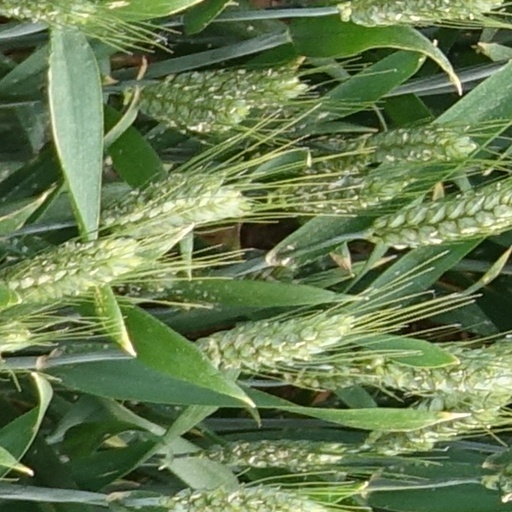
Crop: wheat